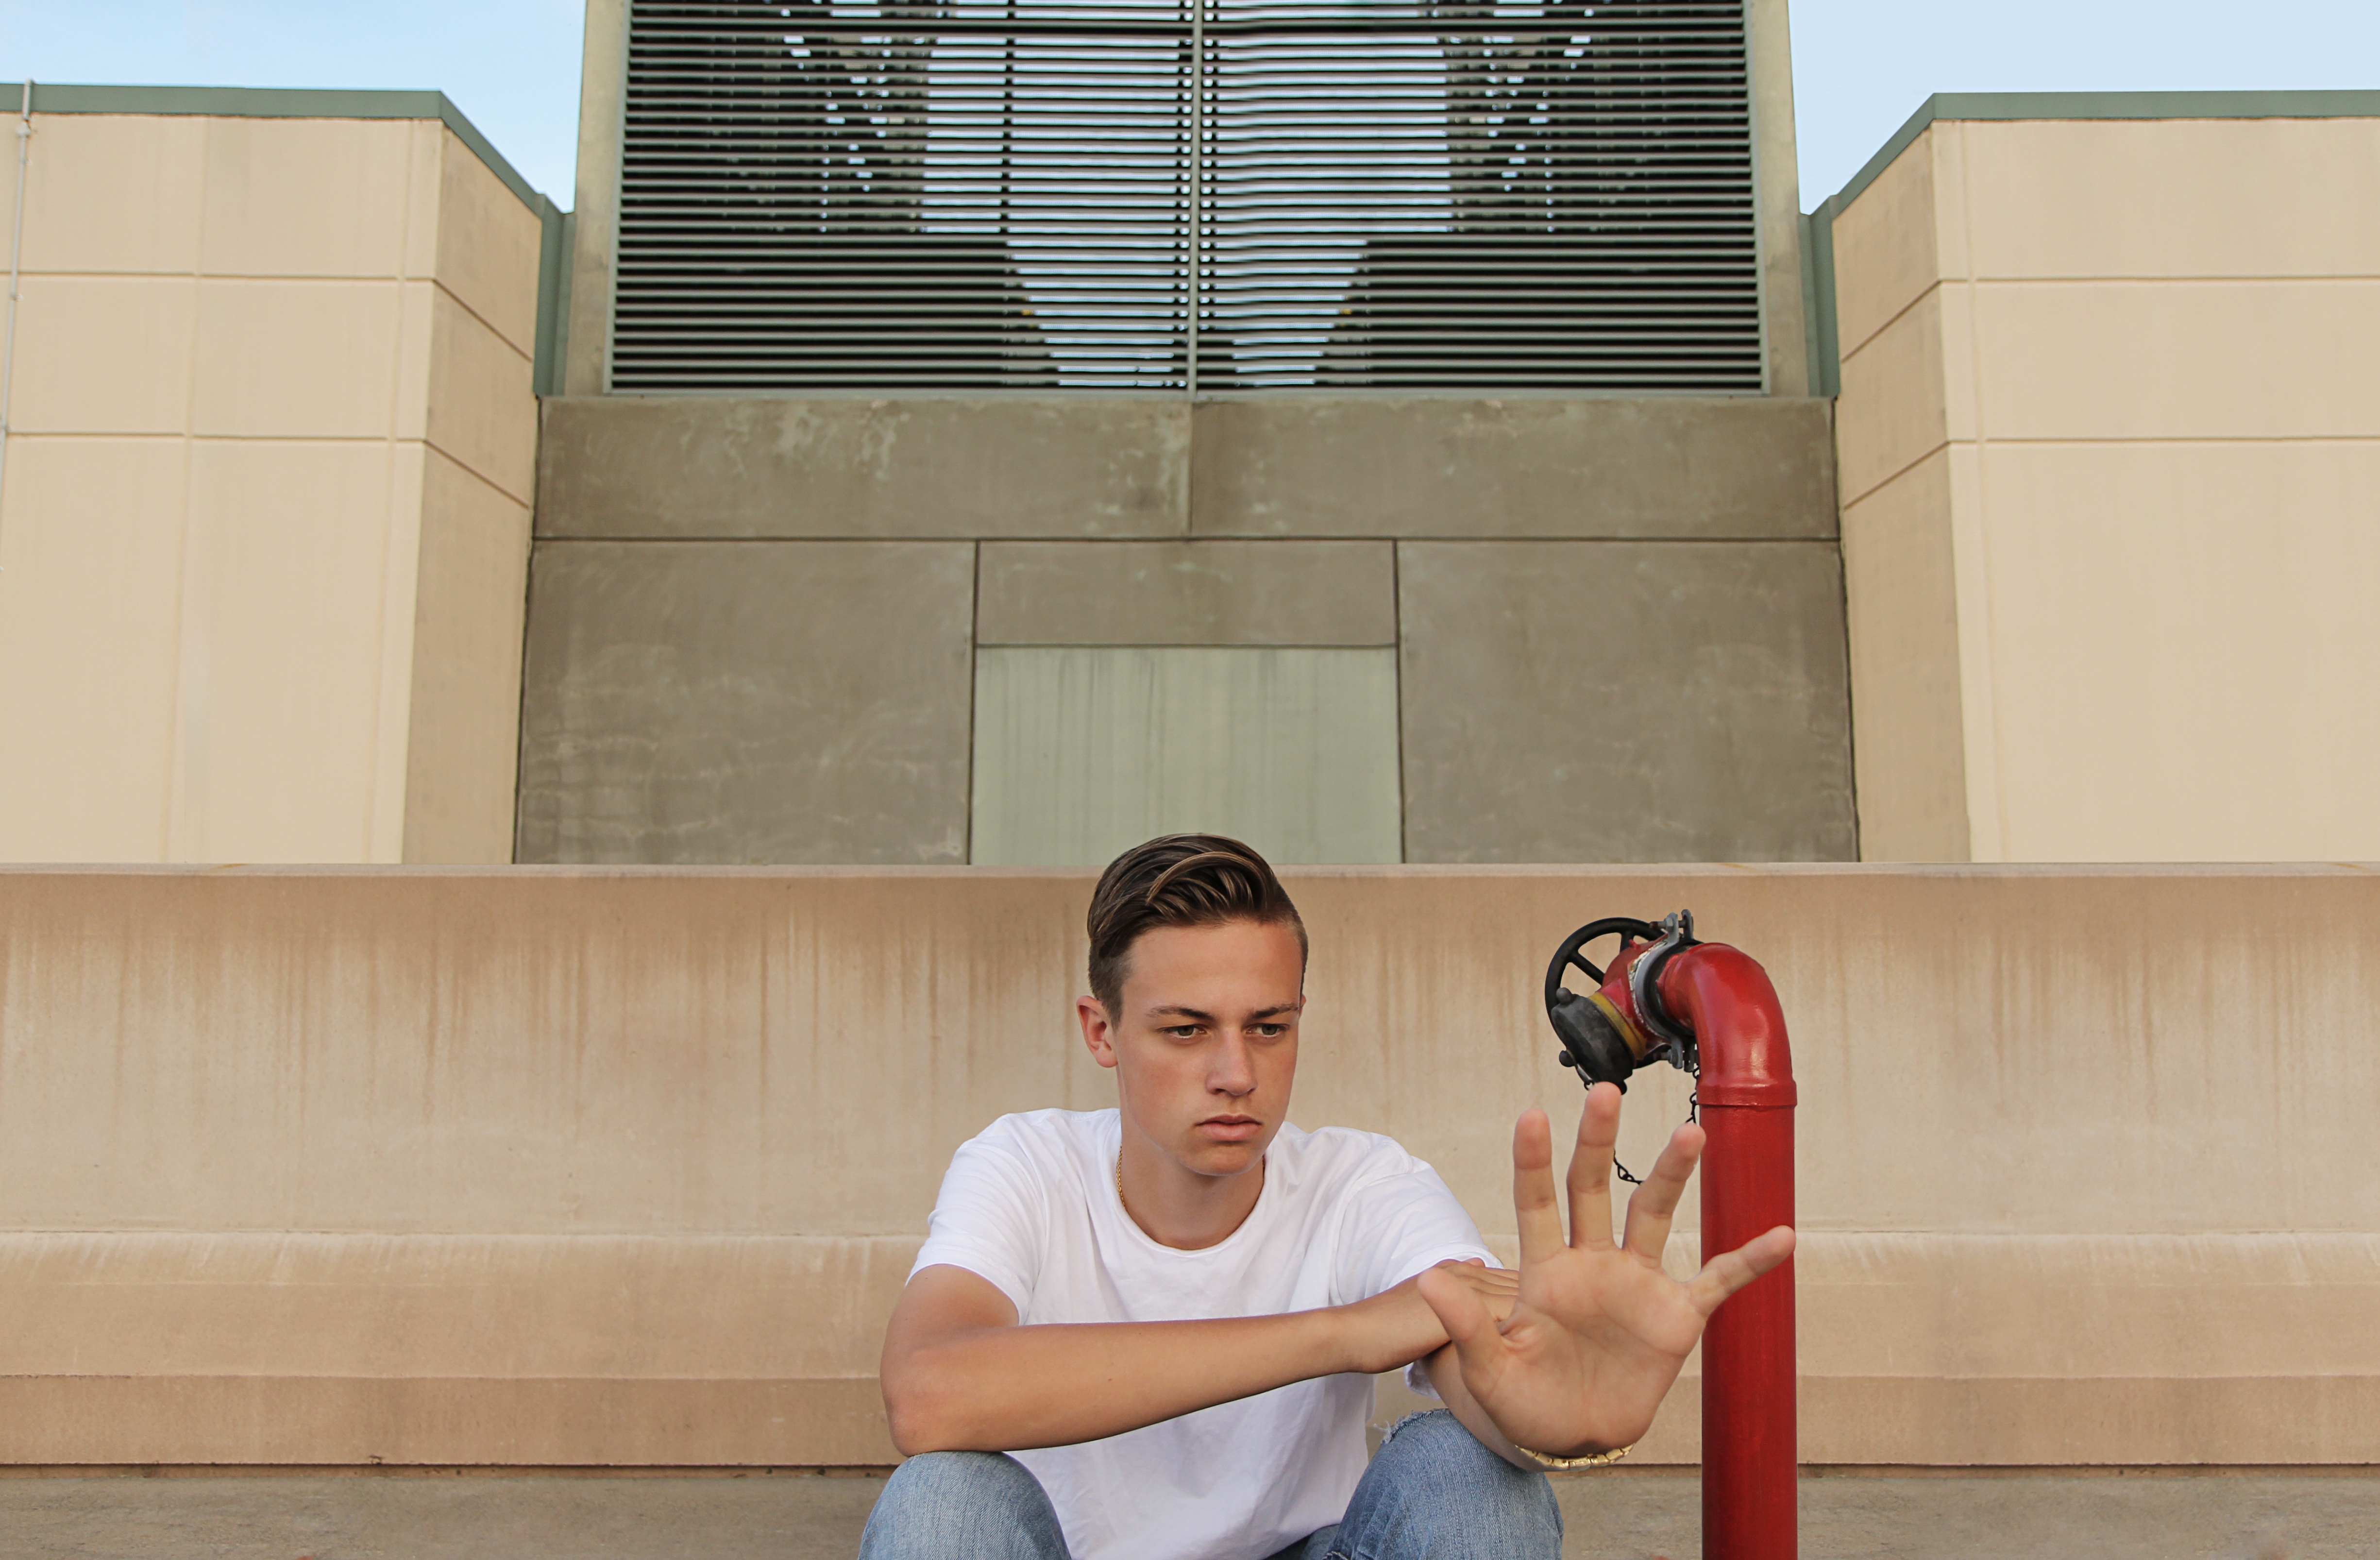
interior design, window covering